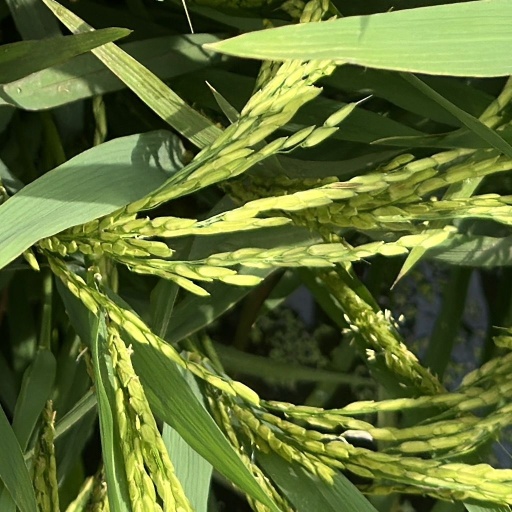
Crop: rice